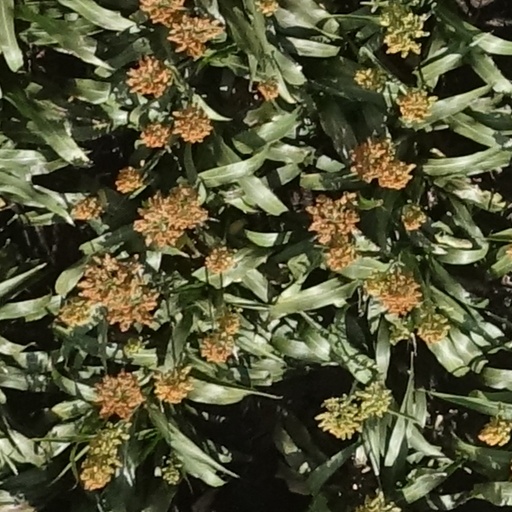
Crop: sorghum